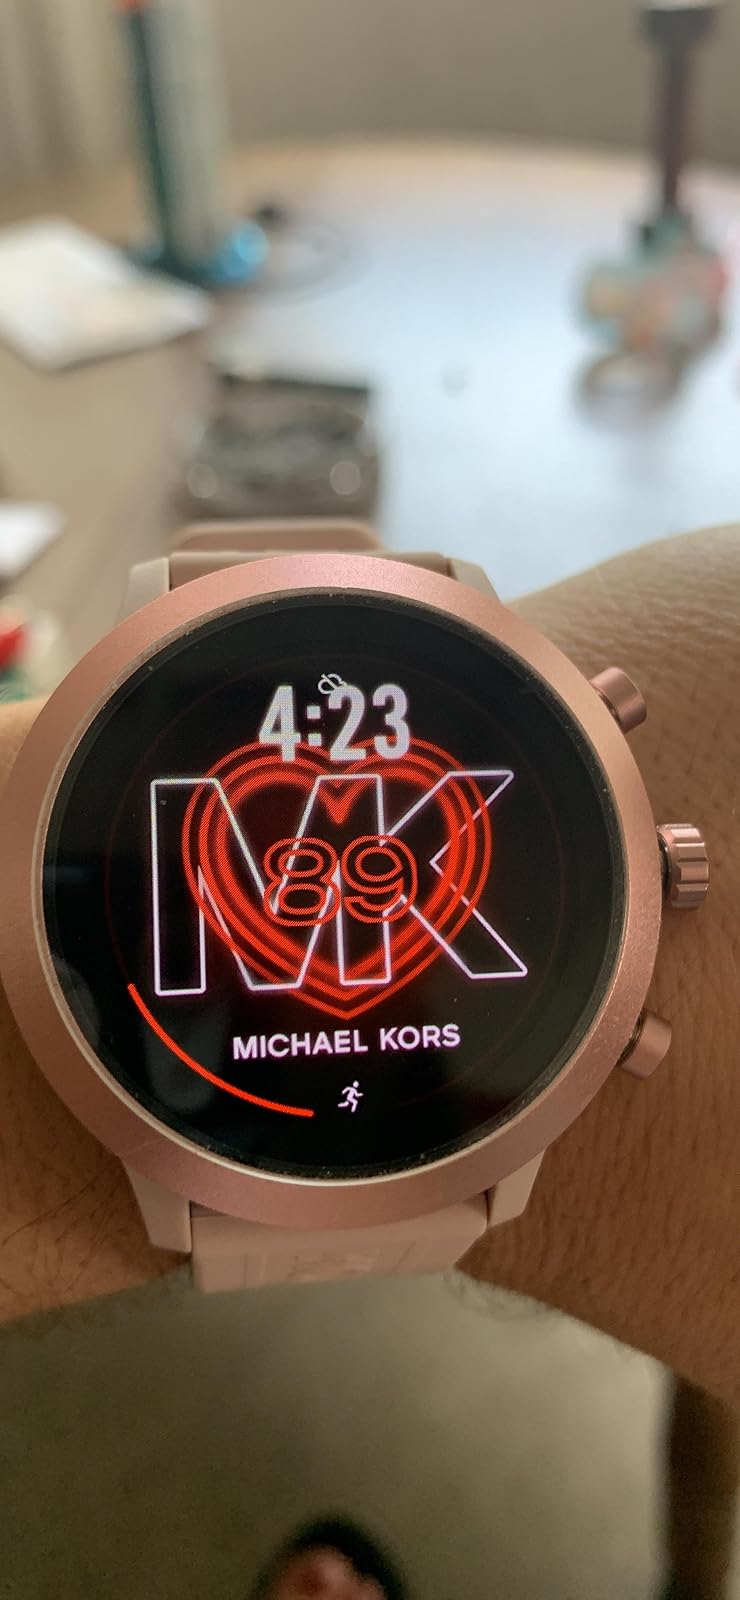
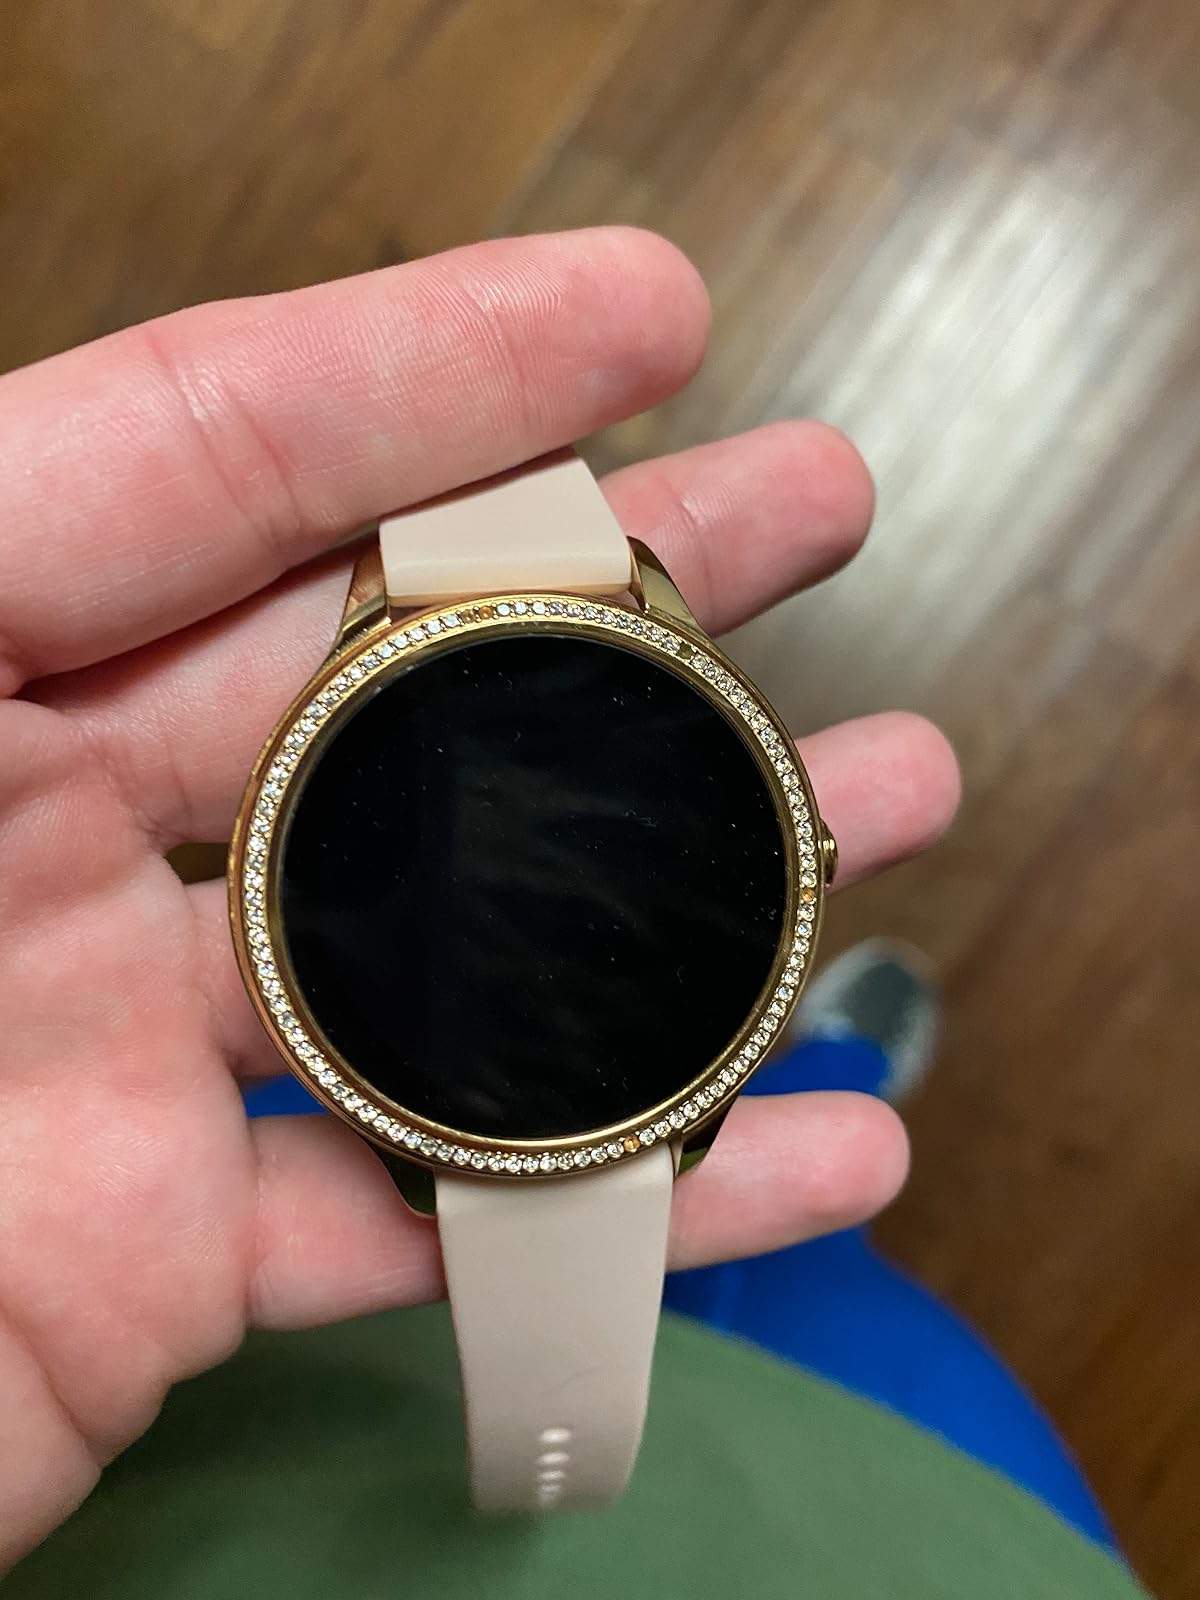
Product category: smartwatch
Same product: no